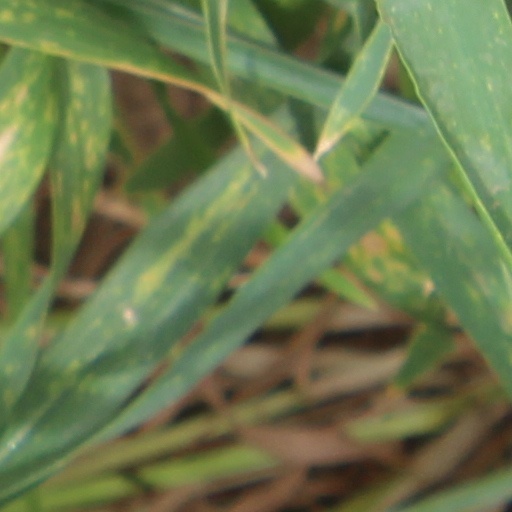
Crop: wheat